History of education in the United States

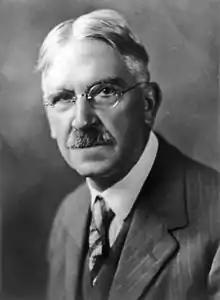
John Dewey was the major voice of progressive education

Missionaries found great difficulty converting adults, but, according to Perdue and Green's research, they found it much easier to convert Native American children. To do so, missionaries often separated Native American children from their families to live at boarding schools where the missionaries believed they could civilize and convert them. Missionary schools in the American Southeast were first developed in 1817. Perdue and Green's research has shown that these children did not only learn the basic subjects of education that most American children experienced, but also were taught to live and act like Anglo-Americans. Boys learned to farm, and girls were taught domestic labor, and according to Perdue and Green, they were taught that Anglo-American civilization was superior to the traditional Native American cultures that these children came from. David Brown, a Cherokee man who converted to Christianity and promoted the conversion to Christianity of Native Americans, went on a fundraising speaking tour to raise money for missionary societies and their boarding schools. Brown, in his speech, described the progress that he believed had been made in civilizing Native American children in missionary schools. "The Indians," he claimed, "are making rapid advances toward the standard of morality, virtue and religions."